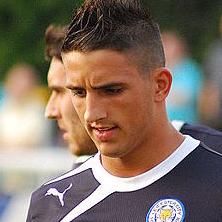
Age: 21